Robot (camera)

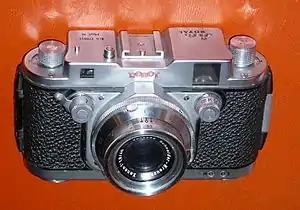
Robot Royal Model III rangefinder camera

Robot Royal III has a main spring, when tightened, the camera can take 4 to 5 pictures in succession. It has a built in rangefinder, eight interchangeable